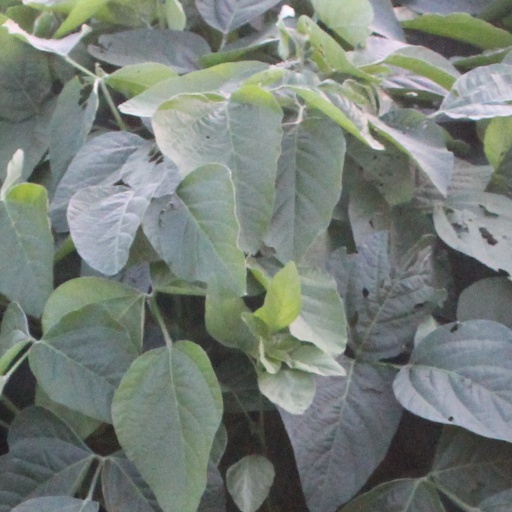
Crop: soybean